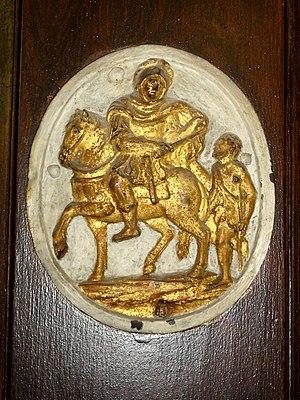
Chaire, bas-relief Charité de Saint-Martin.
L'église Saint-Martin est une église catholique paroissiale située à Survilliers, dans le Val-d'Oise, en France. Elle a été édifiée en deux principales étapes, entre 1483 et 1500 et entre 1535 et 1554 environ. La dédicace à saint Martin de Tours a été célébrée en 1493, selon une inscription derrière l'autel, et l'année d'achèvement est gravée sur une clé de voûte. L'église appartient ainsi à la période gothique flamboyante et au début de la Renaissance, mais les styles architecturaux de son époque de construction ne se manifestent pas dans toute leur dimension. Les architectes n'ont pas cherché l'élégance et le raffinement, mais ont veillé d'autant plus à la solidité et à la cohérence de l'ensemble, et ils ont fait preuve d'un sens développé pour l'harmonie et la proportion des formes. Aussi, l'église ne se signale-t-elle pas par des prouesses architecturales et artistiques, mais par une étonnante homogénéité et unicité stylistique : plus de soixante-dix ans se sont tout de même écoulées du début des travaux jusqu'à la fin du chantier. Aucun élément en élévation ne subsiste de la précédente église, ce qui est rare dans la région.